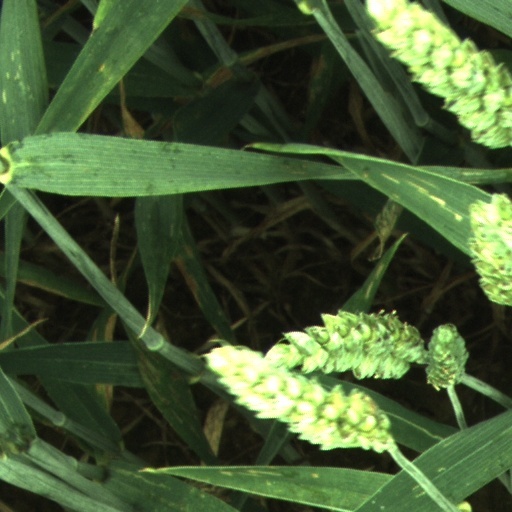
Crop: wheat